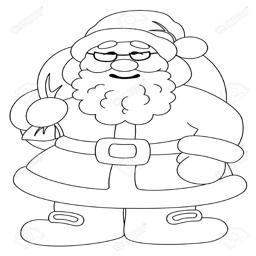
film character with a bag of gifts , black contour on white background vector illustration stock vector